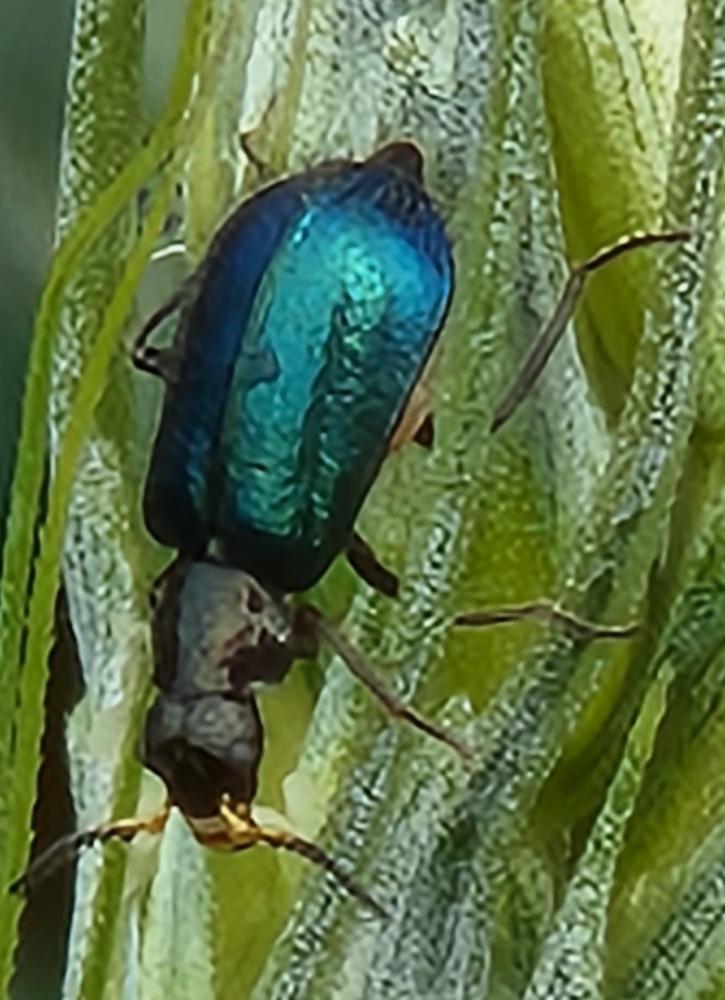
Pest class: predators